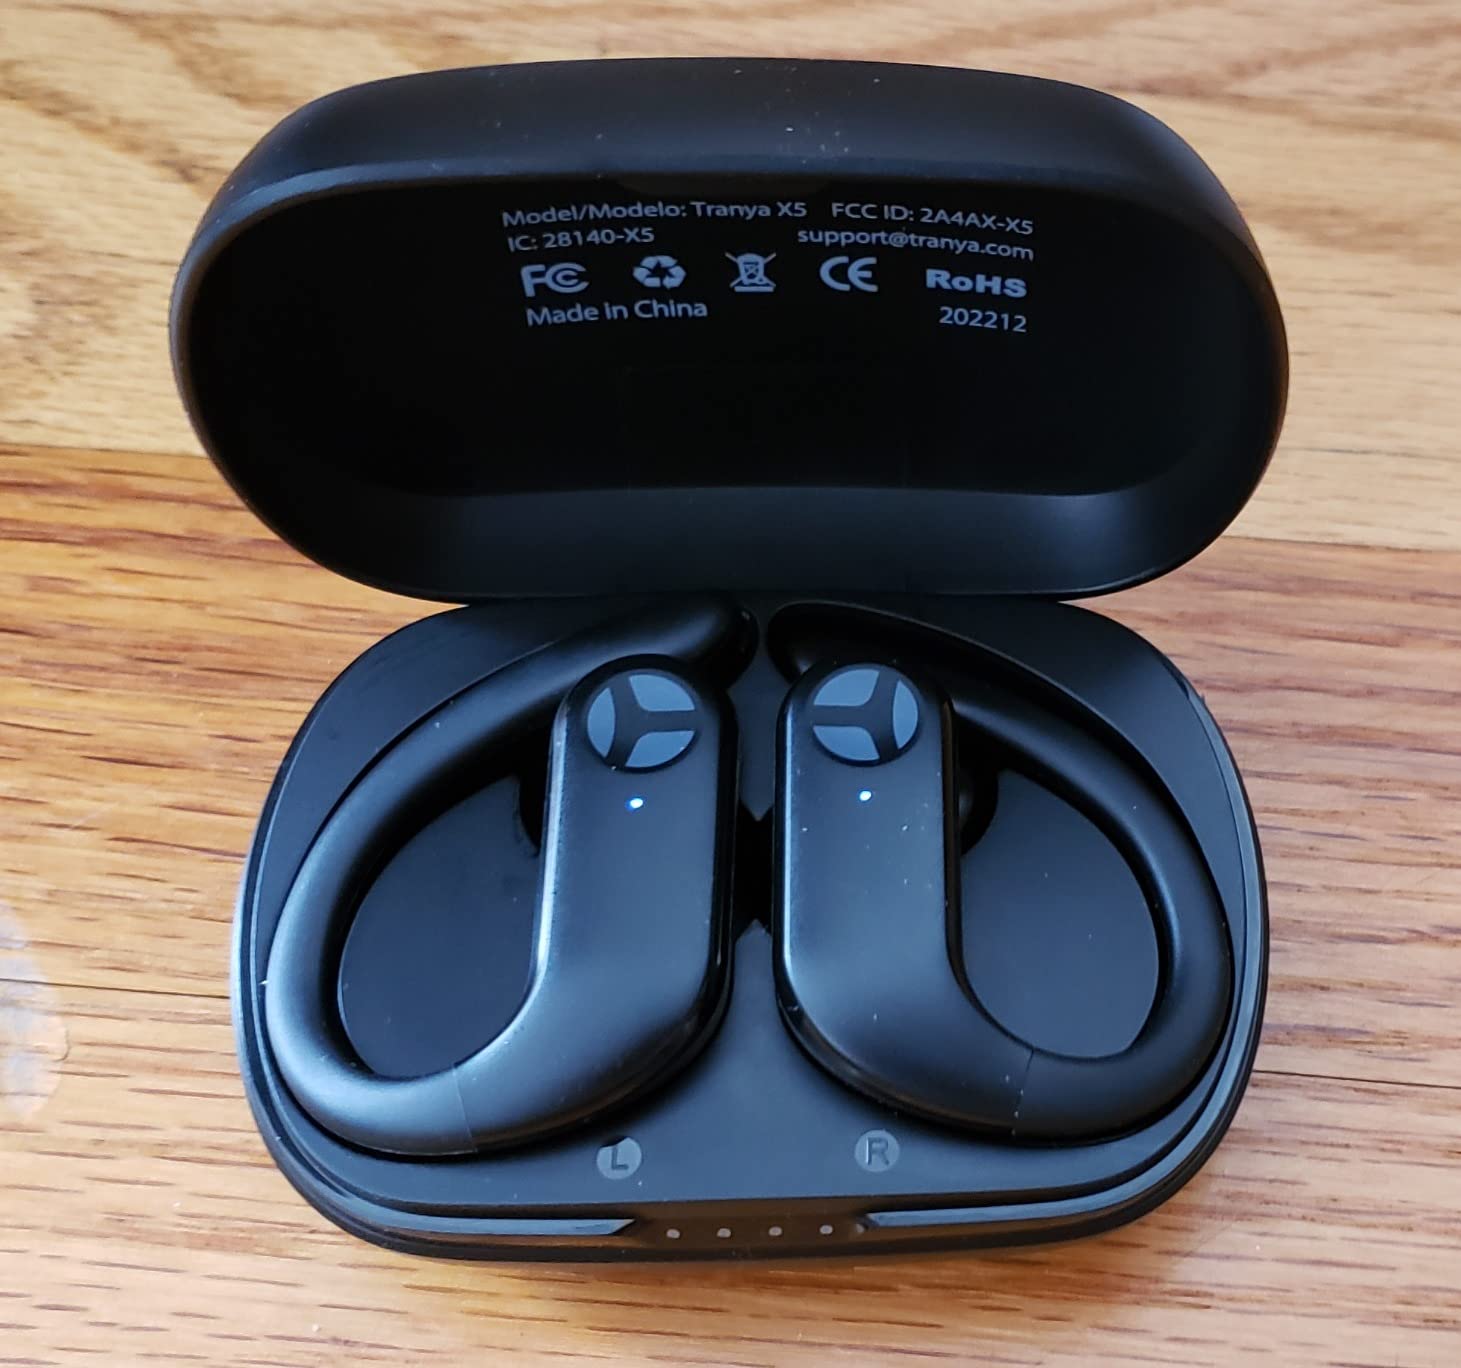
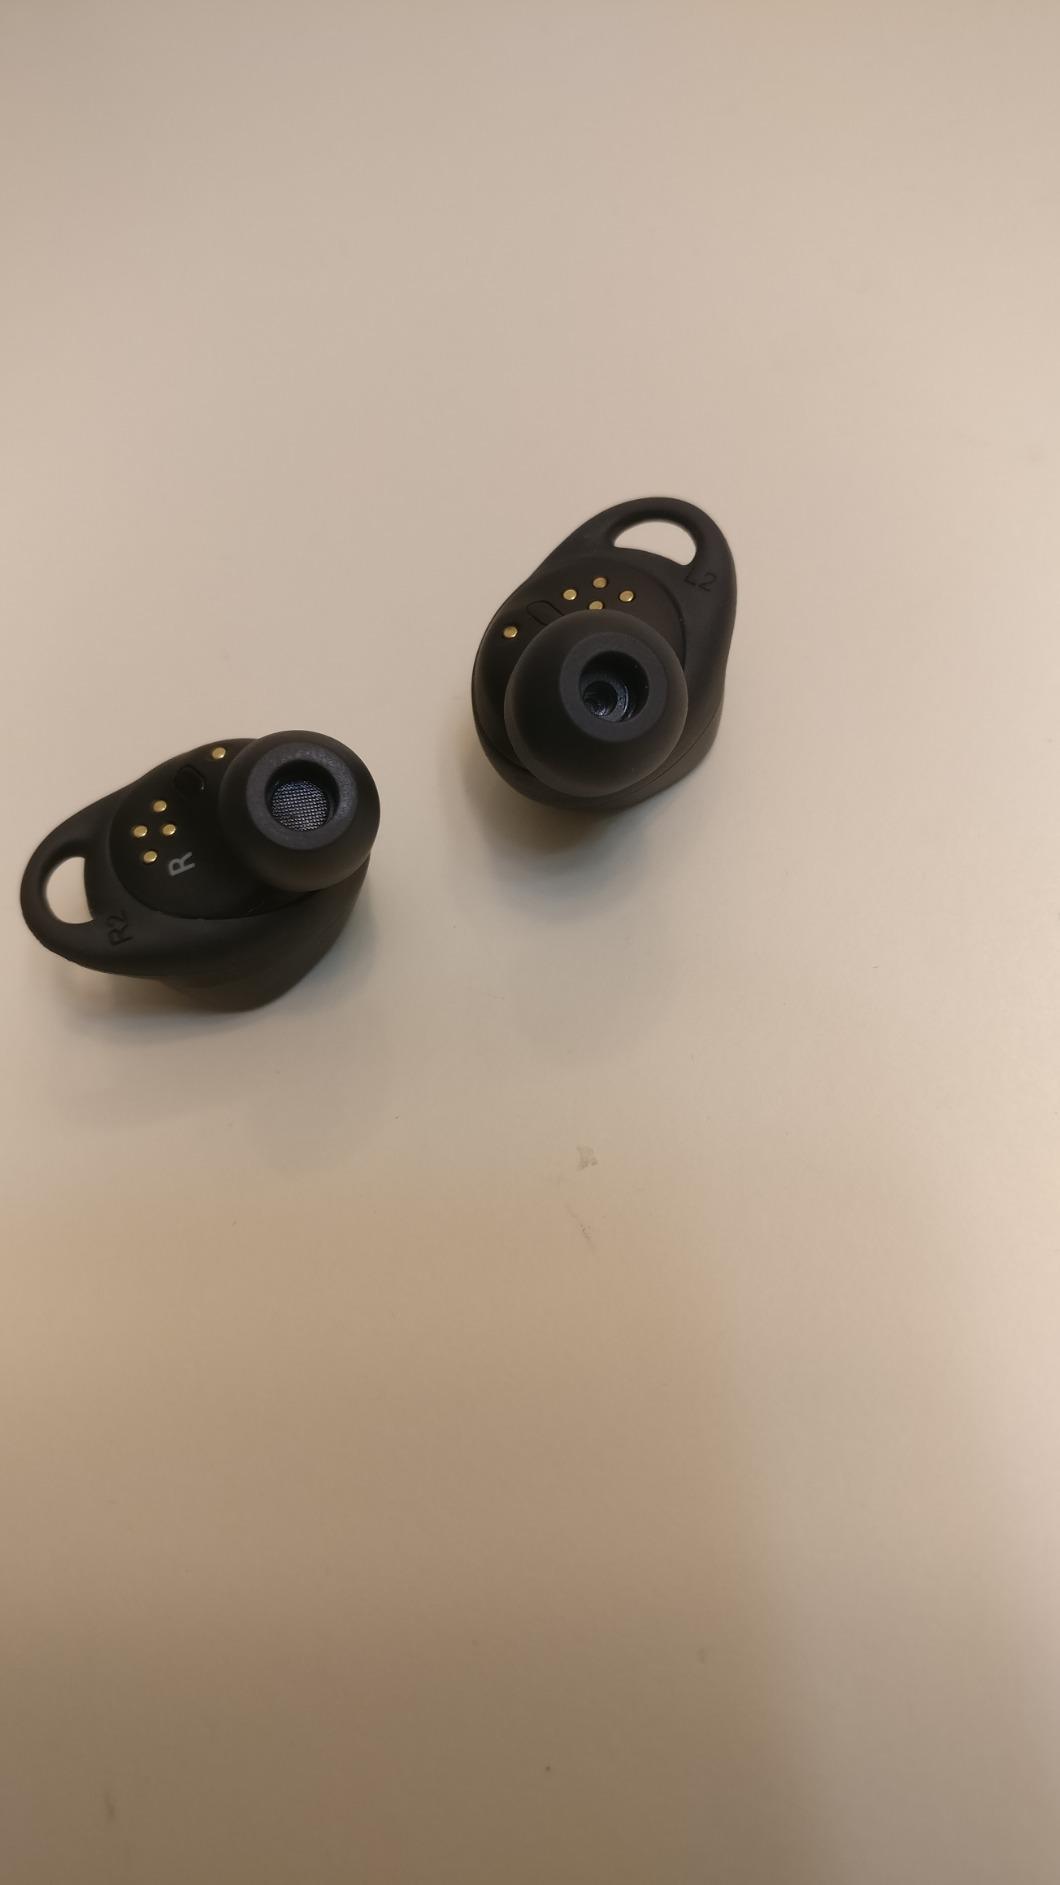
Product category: earbuds
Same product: no